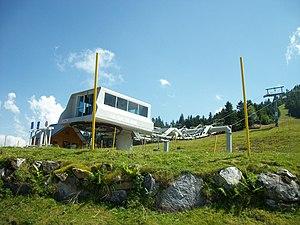
station de ski le Mourtis
La station de ski du Mourtis est une station de sports d'hiver des Pyrénées située sur la commune de Boutx dans le département de la Haute-Garonne dans la région Occitanie en Comminges.